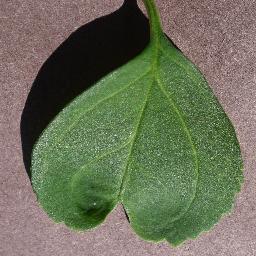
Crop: cherry
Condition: (including_sour)_healthy